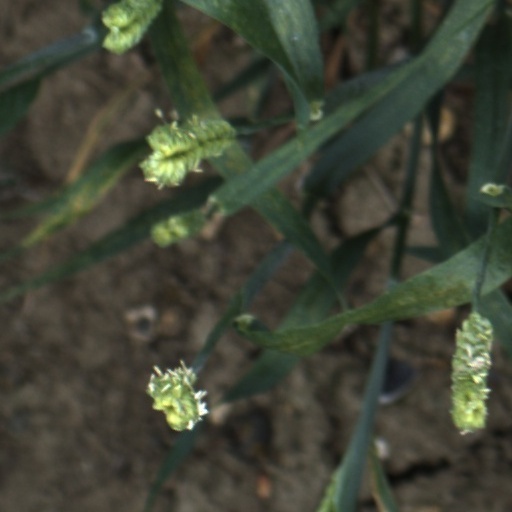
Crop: wheat